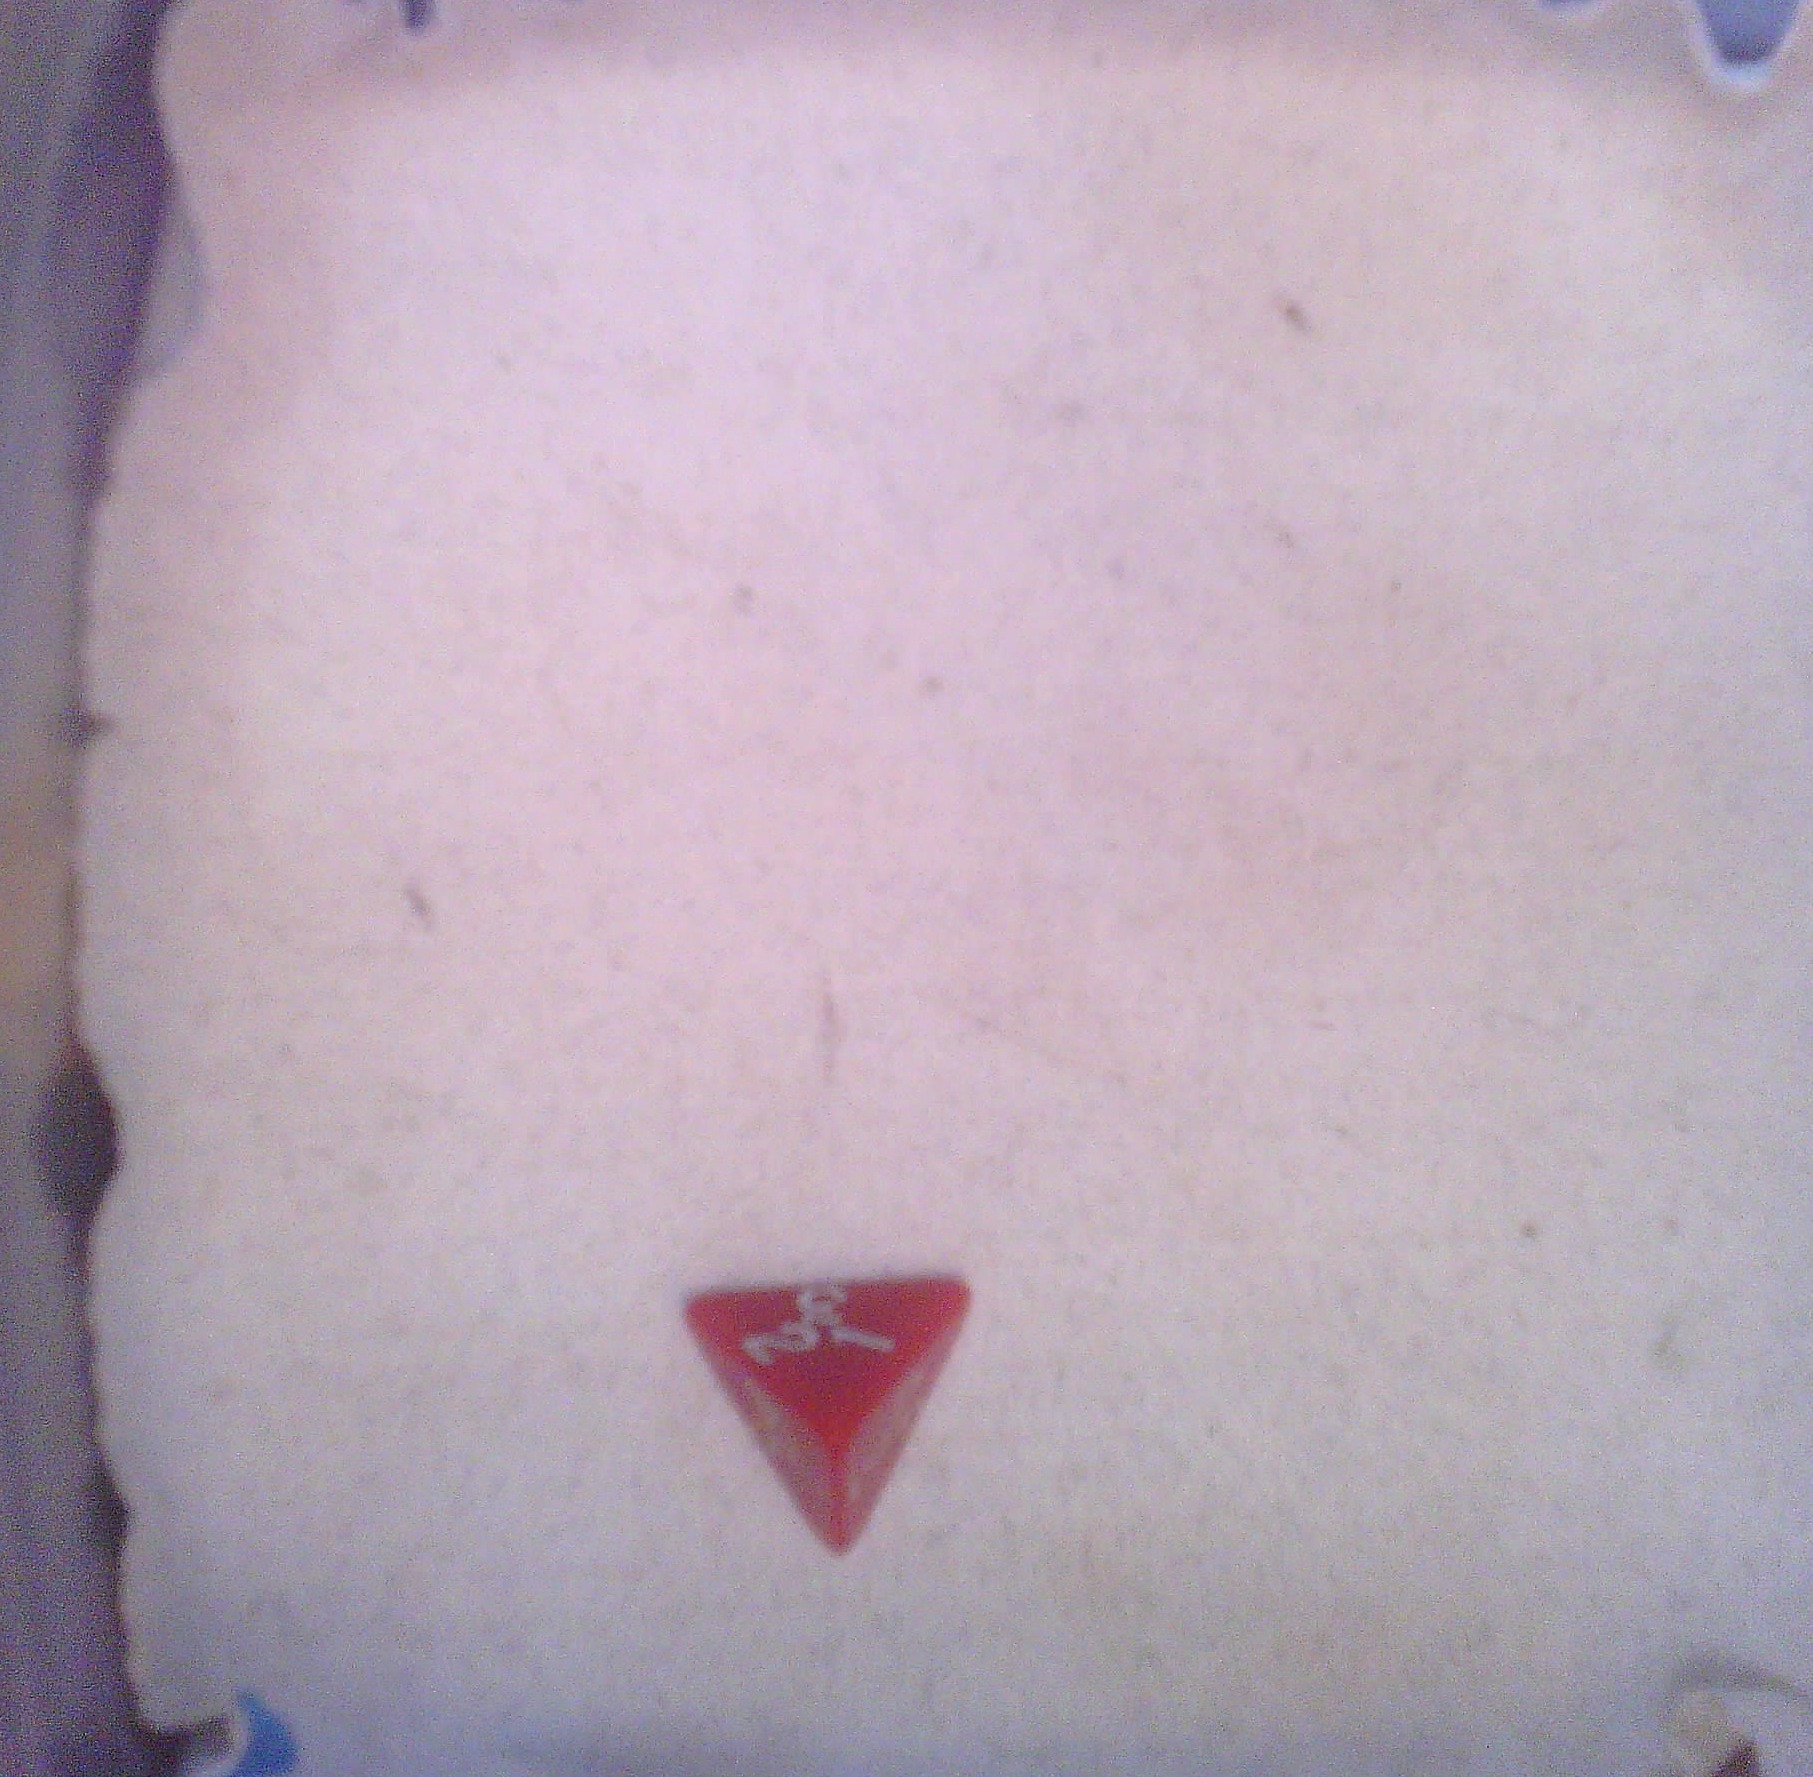
Dice in frame:
type: d4
value: 1
Label source: human
Face values trusted: no